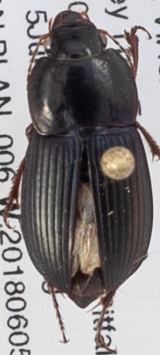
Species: Anisodactylus dulcicollis
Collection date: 2018-06-05
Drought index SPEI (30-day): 2.09
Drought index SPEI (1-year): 0.748
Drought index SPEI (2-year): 0.9